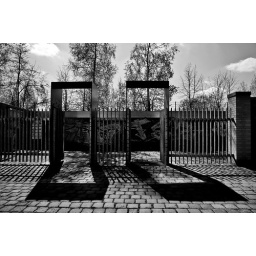
Berlin in black and white /8